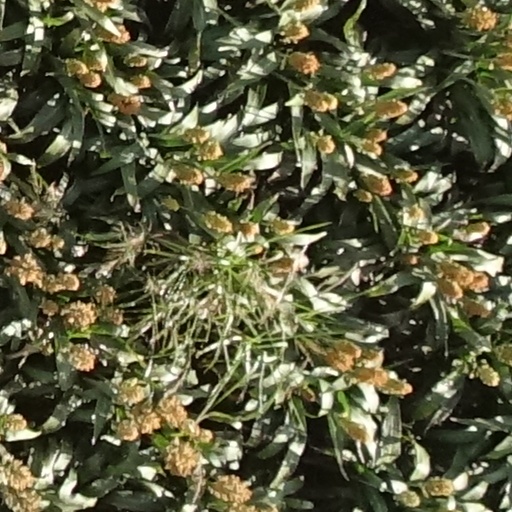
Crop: sorghum